Battle of Artemisium

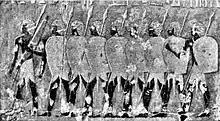
The heavily equipped Egyptians fought successfully against the Greek hoplites.

Having assumed this formation upon the giving of a prearranged signal, the Allied ships moved suddenly outwards from this position at a second signal, rowing into the Persian ships and catching them off guard. Their superior seamanship negated, the Persians came off worst from the encounter with 30 of their ships captured or sunk. During the battle a Persian ship, captained by Antidorus of Lemnos, defected to the Allies. Nightfall then ended the battle, with the Allies having fared better than they possibly expected to.